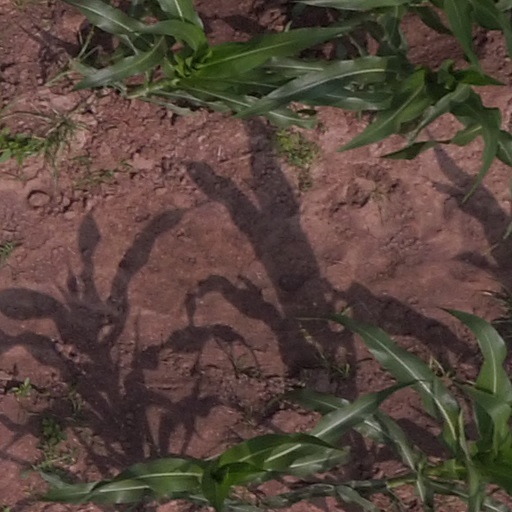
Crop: maize; corn